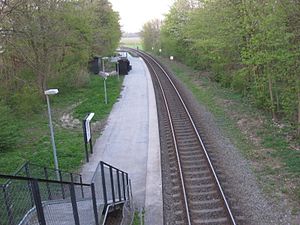
Hovmarken Station
Hovmarken station set fra fodgængerbroen
Hovmarken station
Hovmarken Station er en letbanestation og tidligere jernbanestation på Grenaabanen, der ligger i Lystrup i Østjylland.